Children of Sarajevo

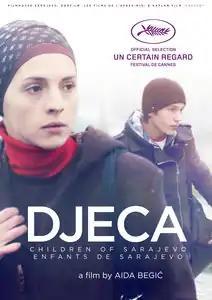
Film poster

Children of Sarajevo is a 2012 Bosnian drama film directed by Aida Begić. The film competed in the Un Certain Regard section at the 2012 Cannes Film Festival where it won the Special Distinction award. The film was selected as the Bosnian entry for the Best Foreign Language Oscar at the 85th Academy Awards, but it did not make the final shortlist.